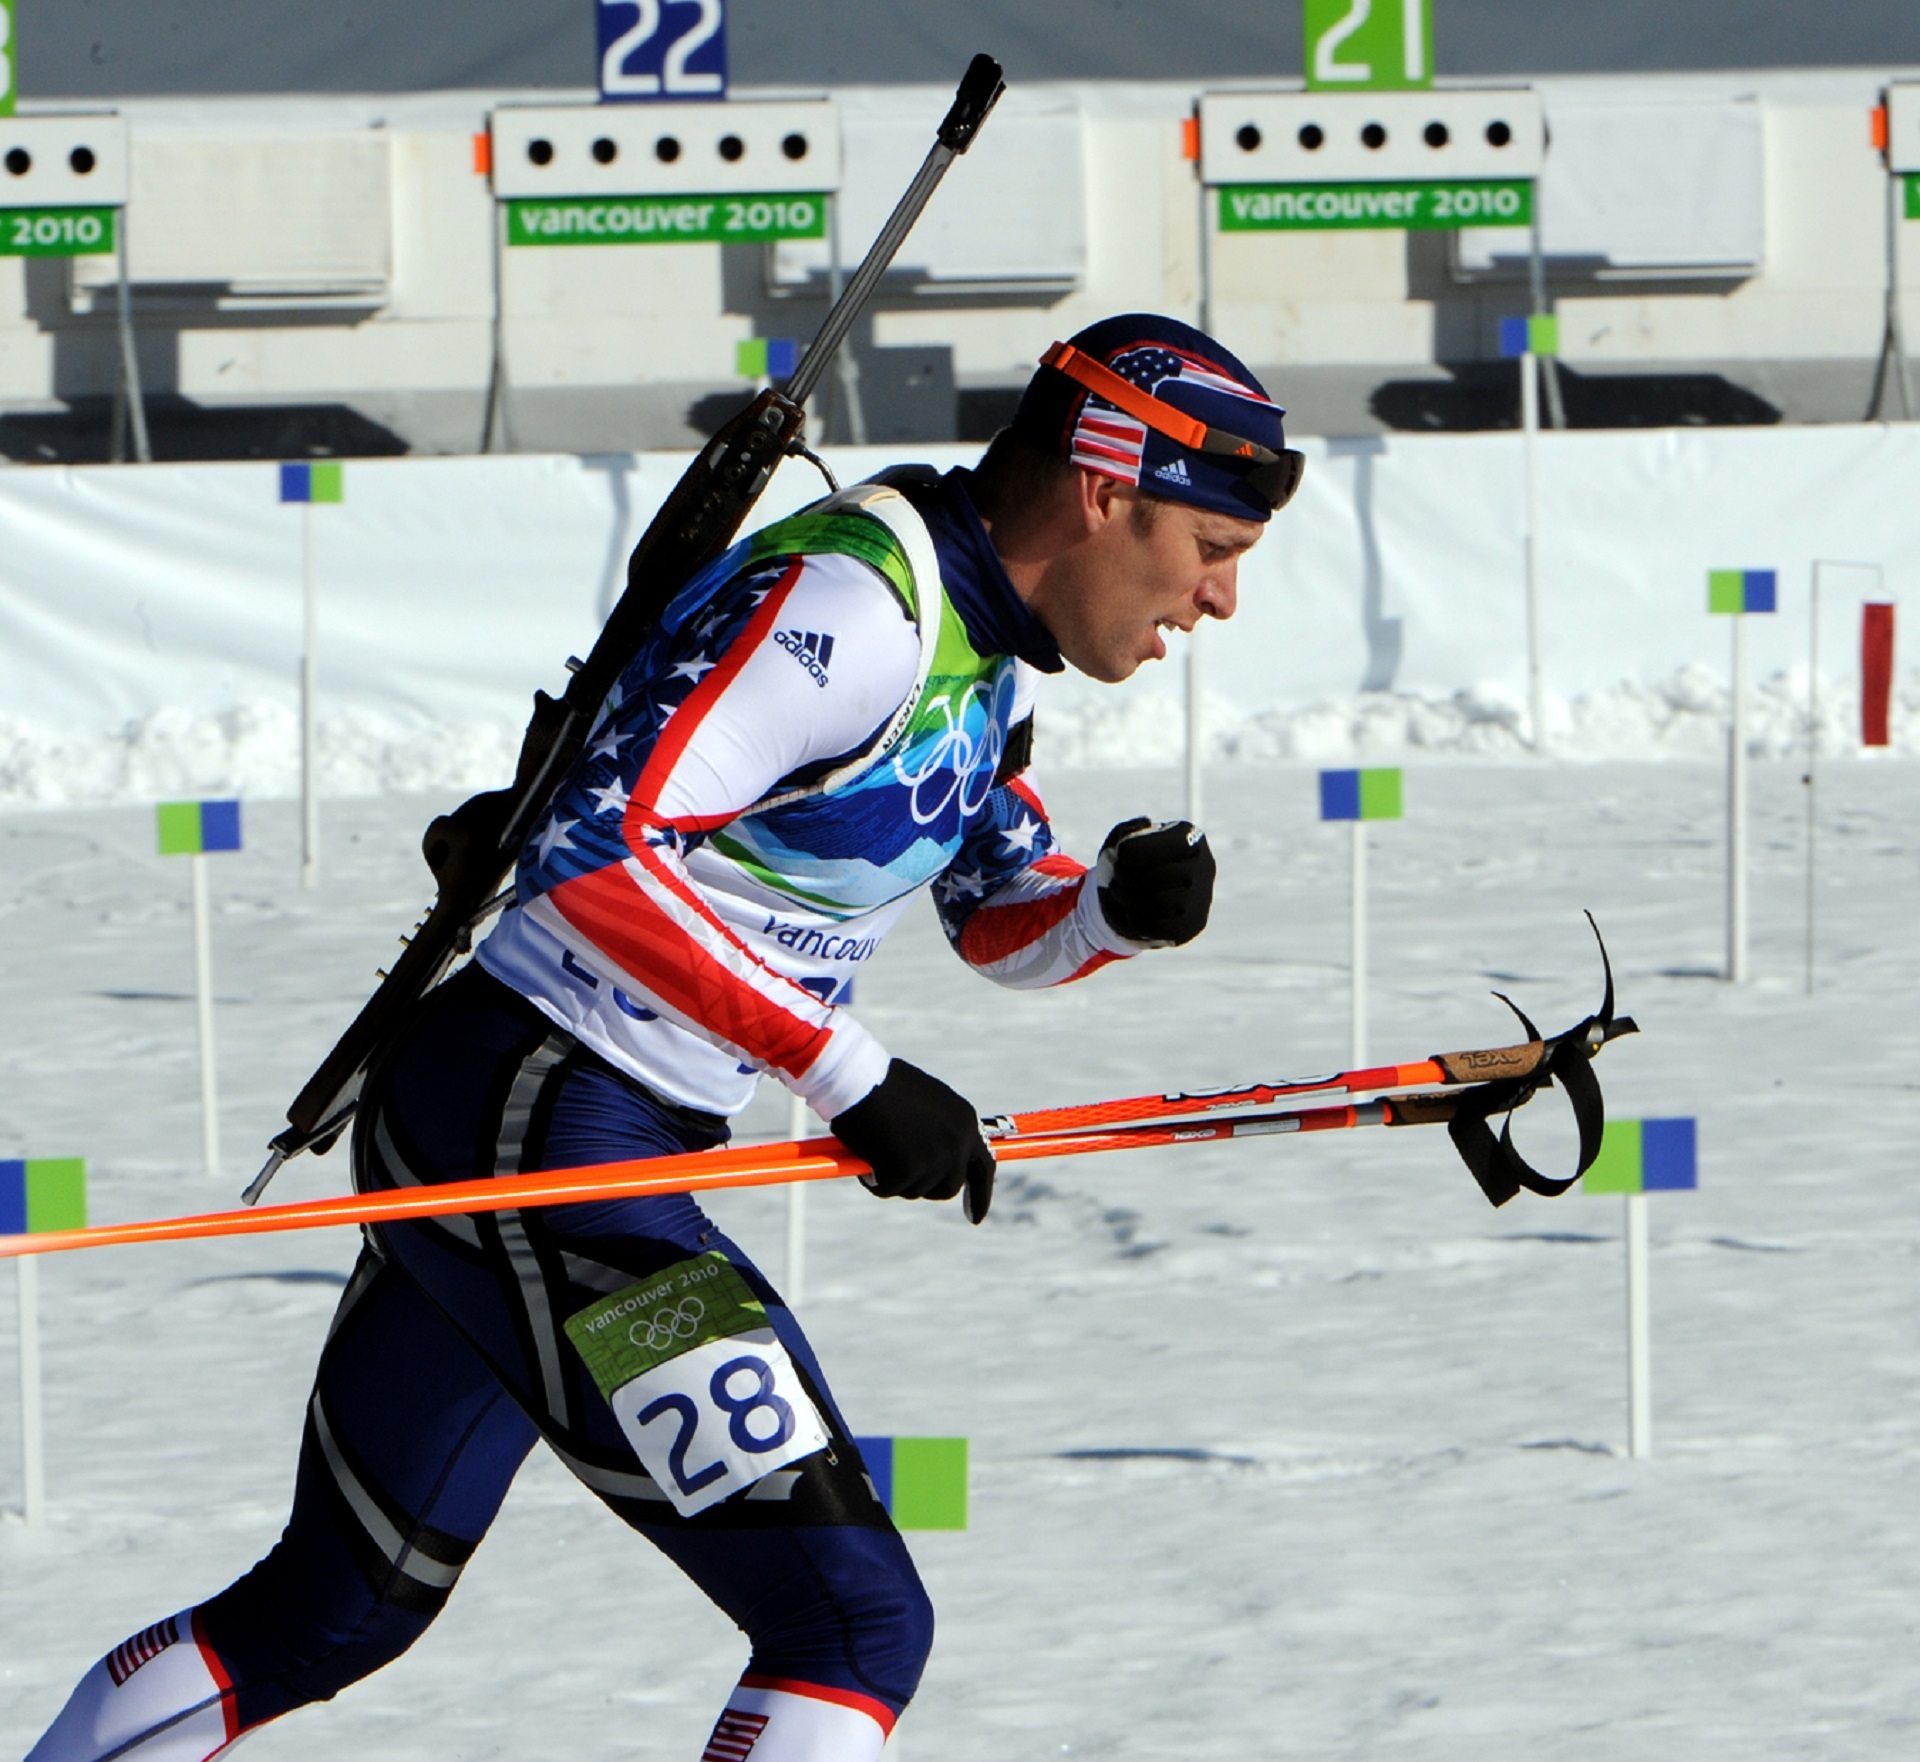
winter, sport, male, recreation, skiing, olympics, winter sport, competition, shooting, sports, downhill, rifle, athlete, cross country, competitor, sportsman, cross country skiing, nordic skiing, outdoor recreation, alpine skiing, individual sports, bandy, freestyle skiing, shooting sport, ski cross, nordic combined, slalom skiing, biathlon